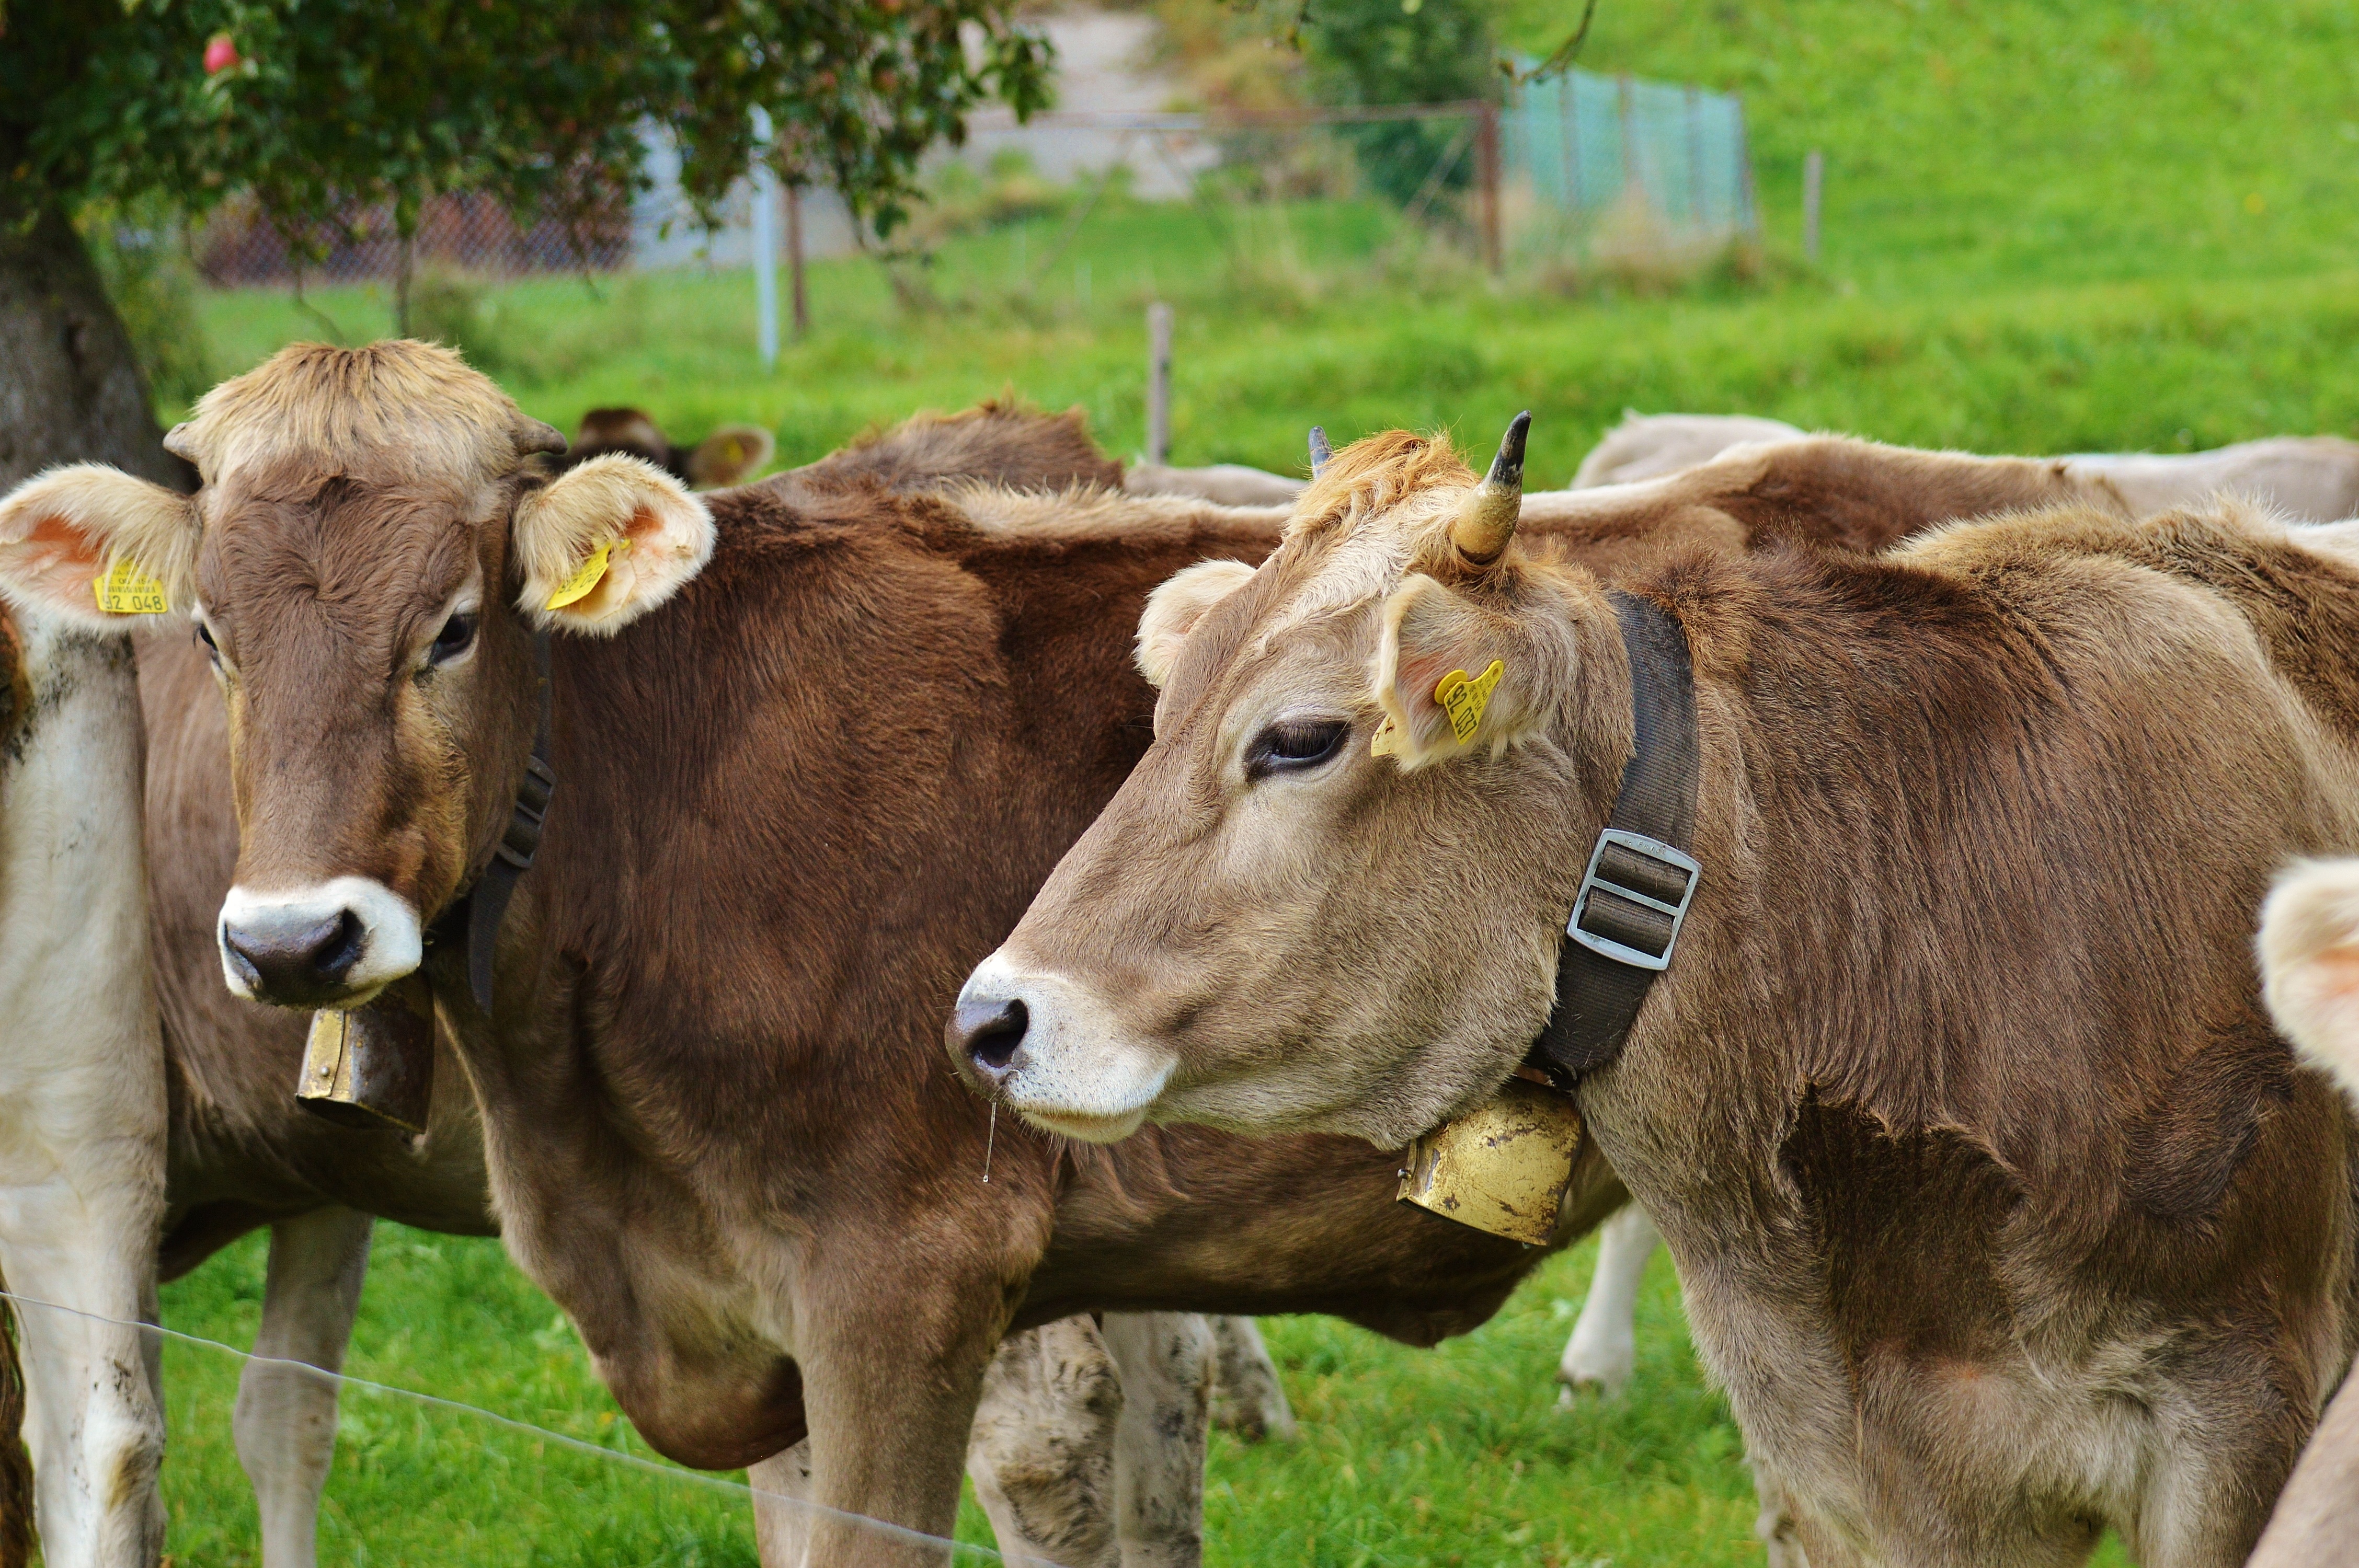
nature, grass, field, farm, meadow, animal, cute, cow, cattle, pasture, grazing, livestock, mammal, agriculture, beef, fauna, calf, cows, vertebrate, ruminant, ox, allg u, dairy cattle, dairy cow, cattle like mammal